Halberstadt G.I

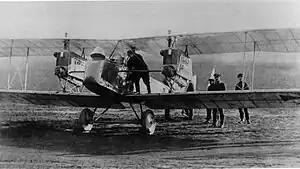

The Halberstadt G.I was a German prototype heavy bomber built by Halberstädter Flugzeugwerke during World War I.